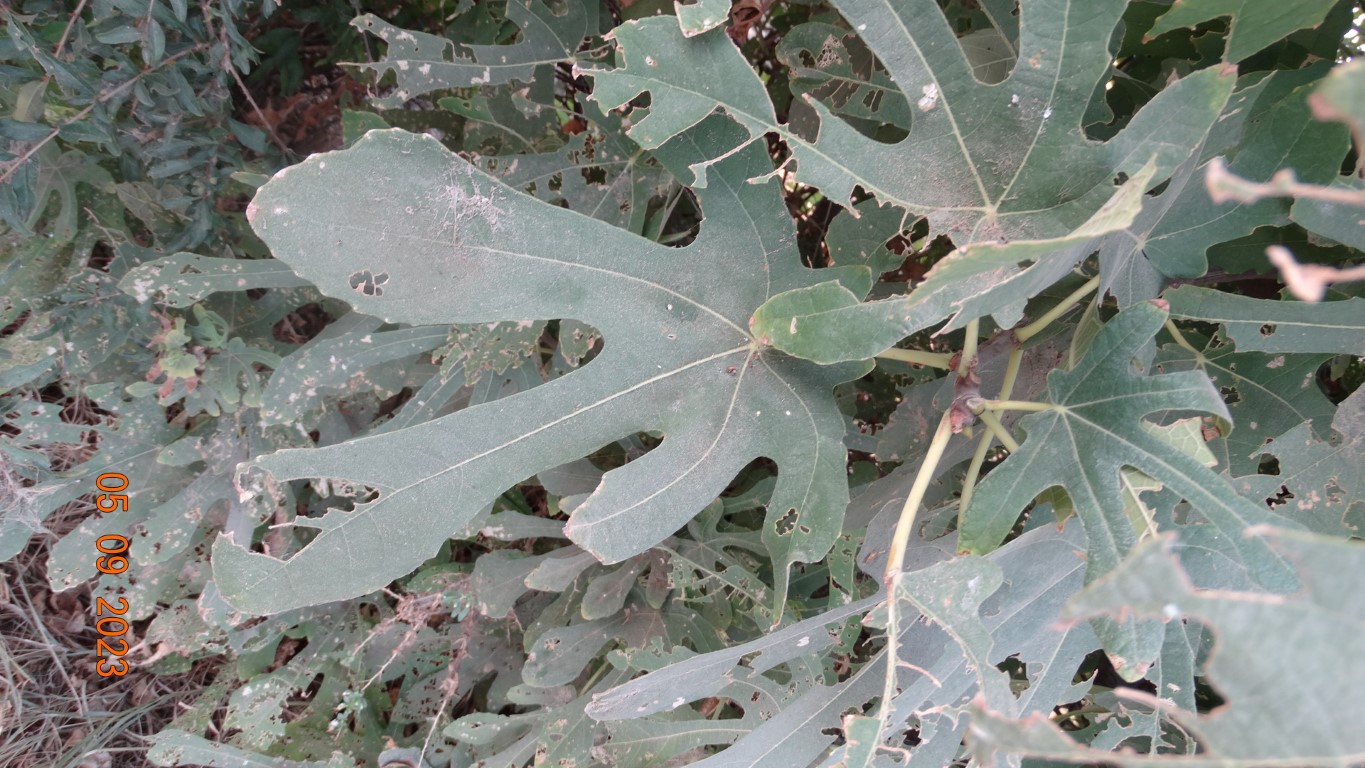
Label: infected